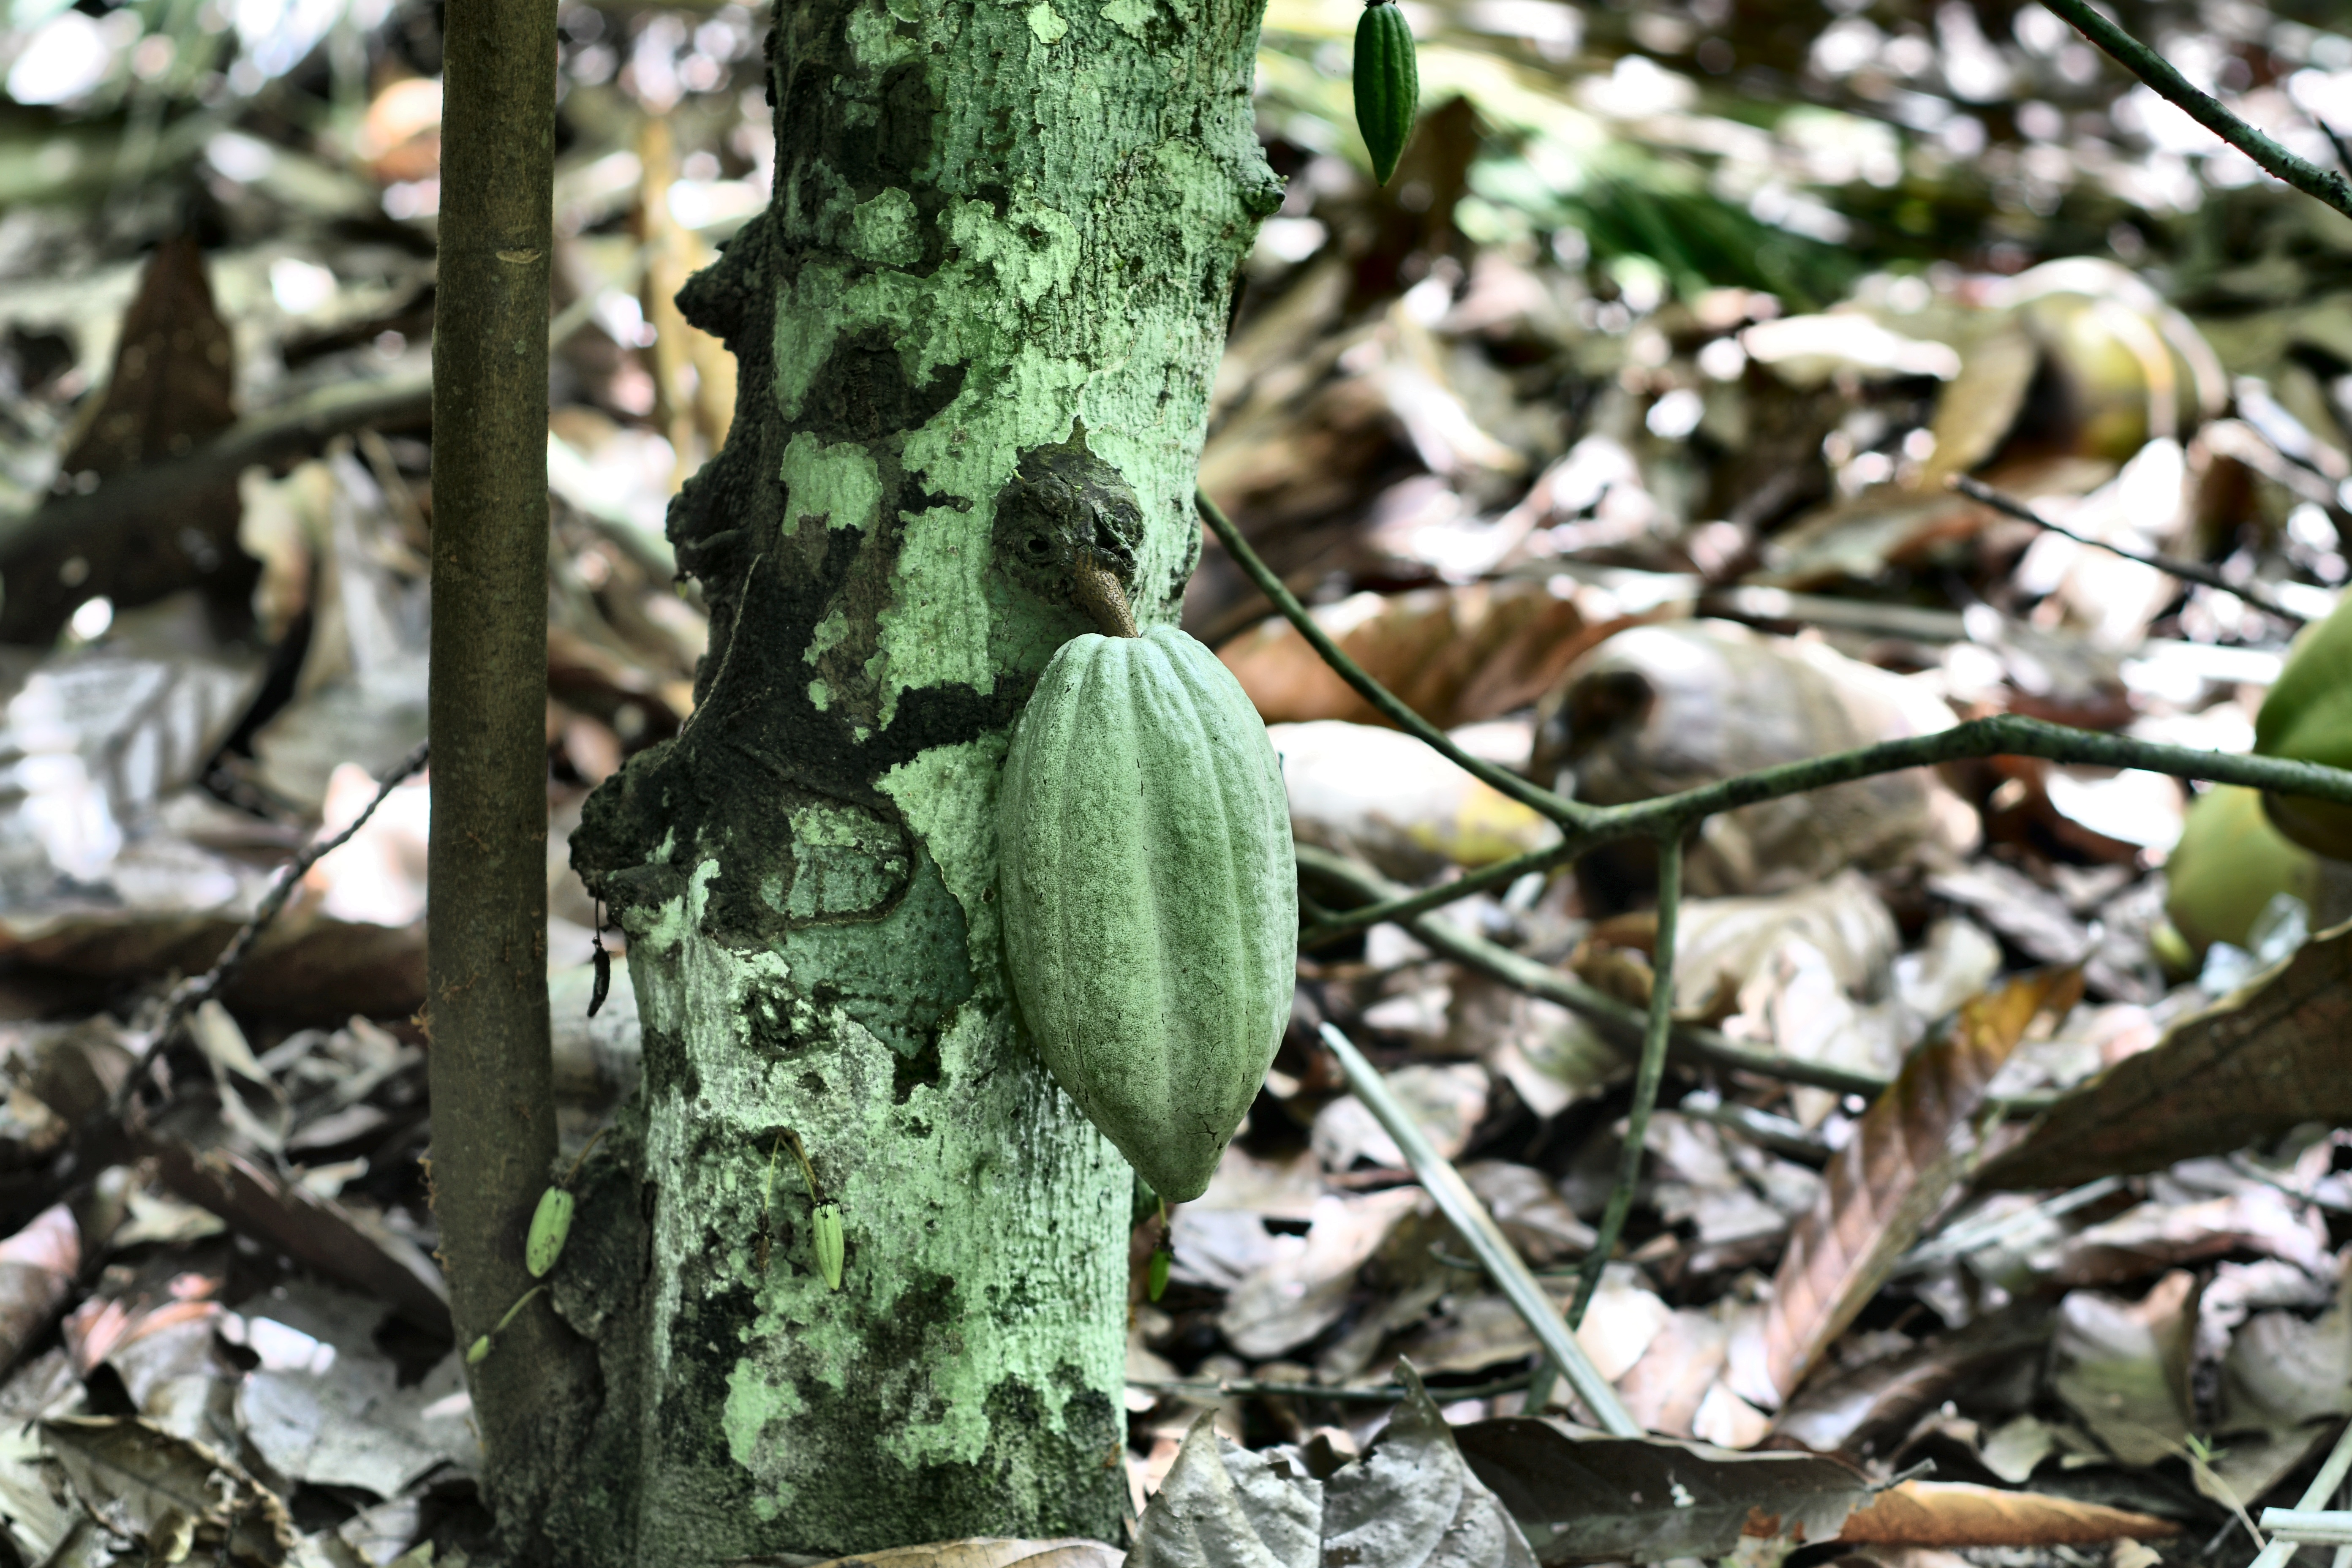
Maturity: unmature
Variety: Angoleta